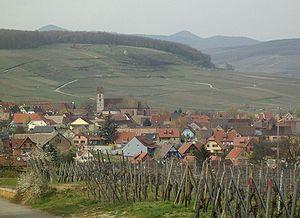
Orschwihr est une commune française située en Alsace, dans le département du Haut-Rhin, en région Grand Est.